Lotus F1

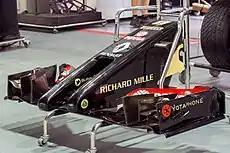
The Lotus E22 was notable for its radical "twin tusk" nose concept.

The team undertook a management and ownership change ahead of the 2014 season. Andrew Ruhan, a British property developer who had become co-chairman the previous year, had loaned money to the team, and at the start of the year turned his loans into equity to take effective control of the company from Genii Capital. In addition, Genii sold a 10% stake to Yotaphone, whose logos would appear on the car in 2014. The team's CEO left the team, as did team principal Eric Boullier, who joined McLaren. Ruhan installed Matthew Carter as the new chief executive, who would run the team despite having no previous F1 experience. Gérard Lopez became the titular team principal, and long-term employee Federico Gastaldi became deputy team principal.